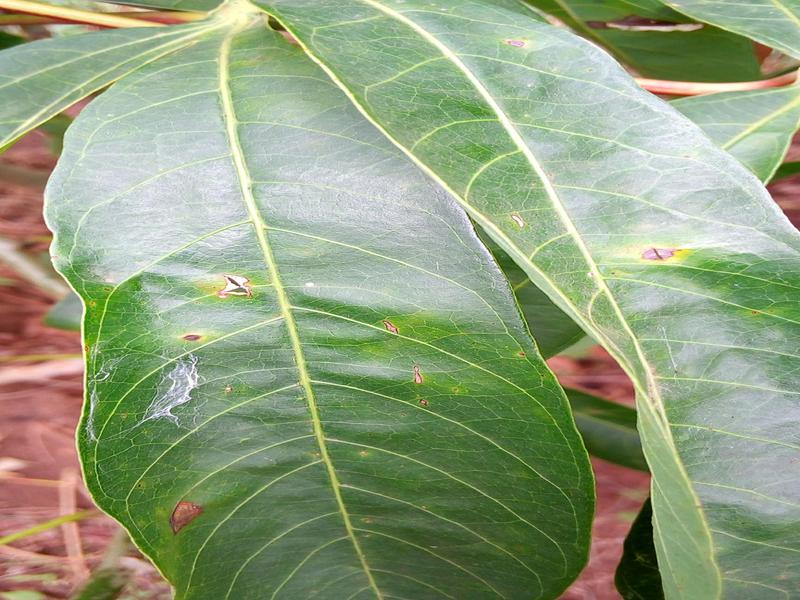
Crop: cassava
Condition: healthy